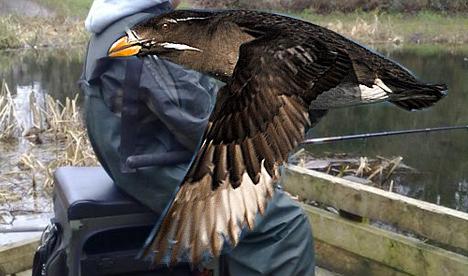
Bird species: Rhinoceros_Auklet
Bird type: waterbird
Background: water